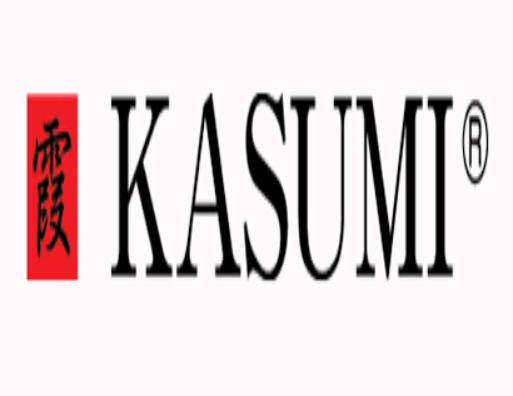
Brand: kasumi
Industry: Clothes